Scoot

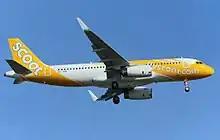

Due to COVID-19 travel restrictions, Scoot only flew to two cities in April and May 2020: Hong Kong and Perth. On 20 May 2020, Scoot expanded flight operations in June 2020 to six cities: Guangzhou, Hong Kong, Ipoh, Kuching, Penang and Perth. In June 2020, Scoot cancelled both of their routes to Europe, with Athens and Berlin not resuming until at least the summer of 2021. In July 2020, Scoot announced that they would resume flights to Kuala Lumpur in August 2020, with enhanced health and safety measures. In August 2020, Scoot announced that one of its Airbus A320 aircraft underwent cabin modifications to carry cargo in the cabin. This temporary arrangement doubled its cargo capacity compared to other Airbus A320s, using only bellyhold space.